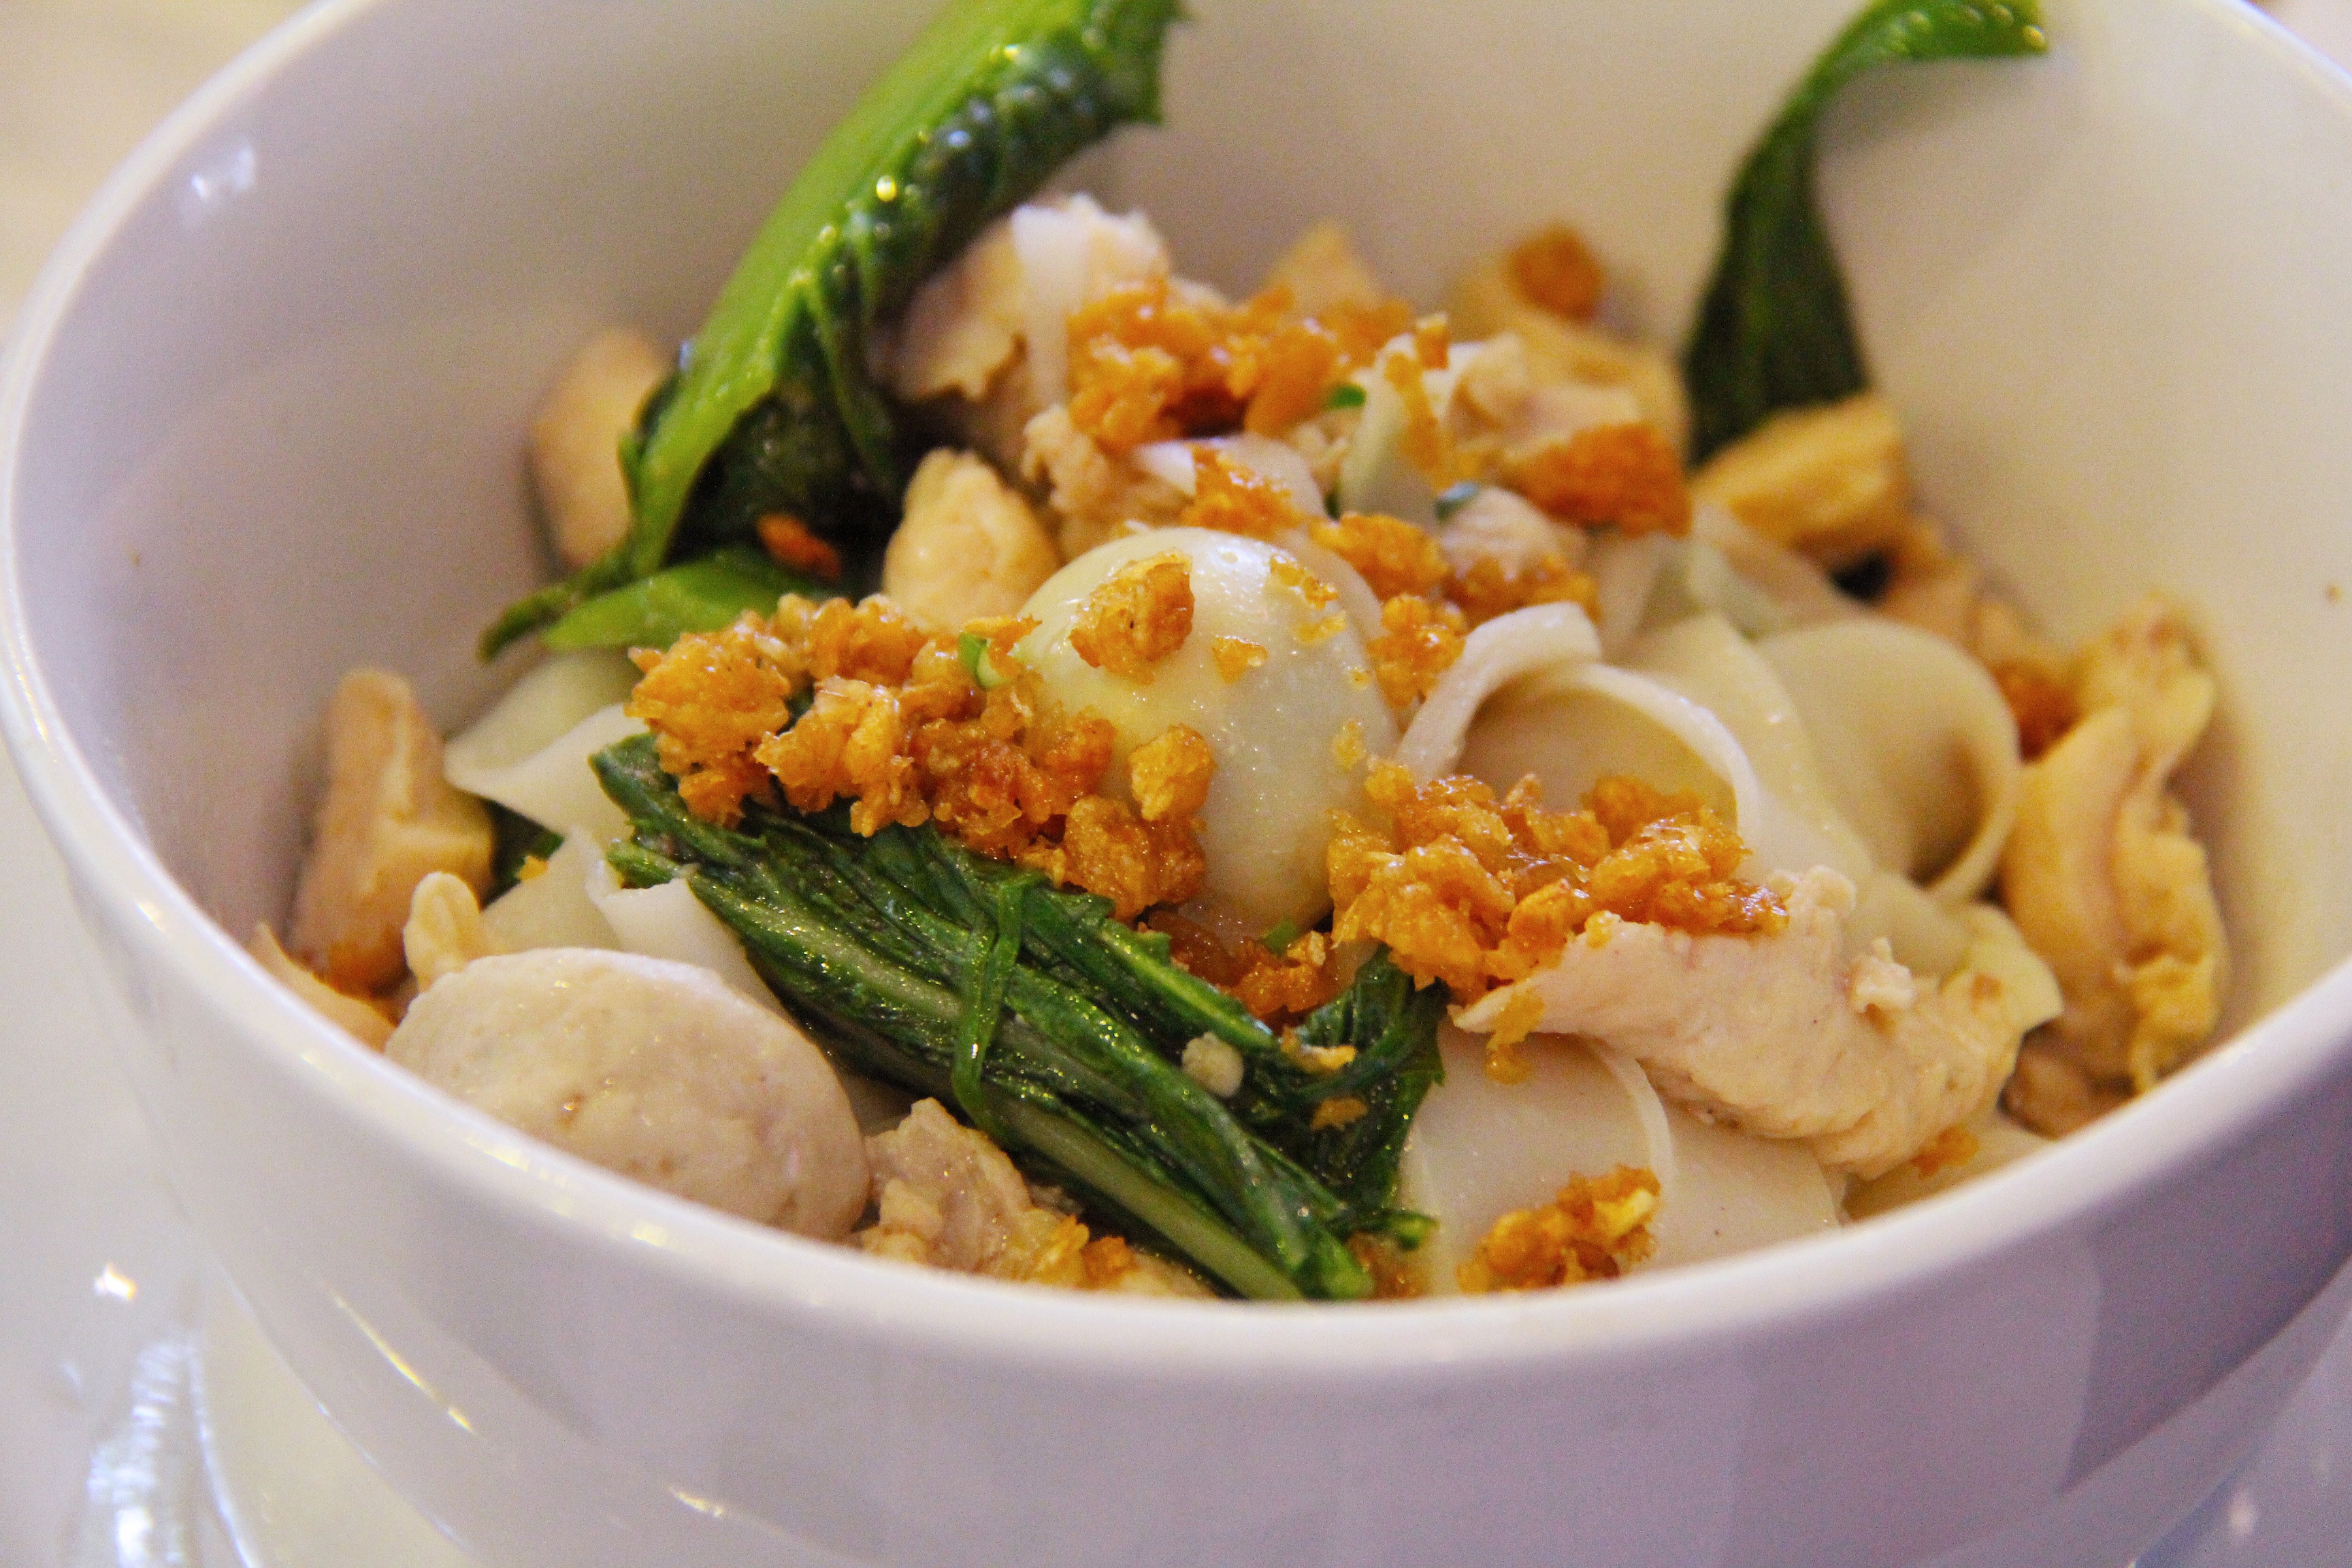
dish, food, cuisine, ingredient, produce, staple food, wonton, recipe, B nh canh, Banmian, chinese food, Karedok, vegetable